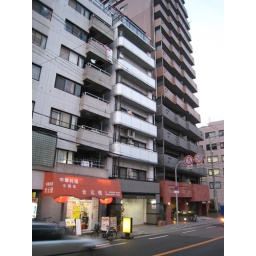
My building in in the center. My balcony is the 6th floor with the satellite dish.